Sanharó

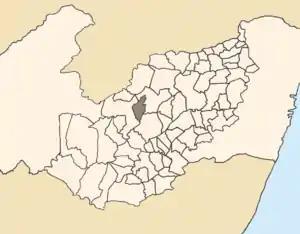
Location of Sanharó within Pernambuco.

Sanharó is a city located in the state of Pernambuco, Brazil. Located at 198 km away from Recife, capital of the state of Pernambuco. Has an estimated (IBGE 2020) population of 26,890 inhabitants.